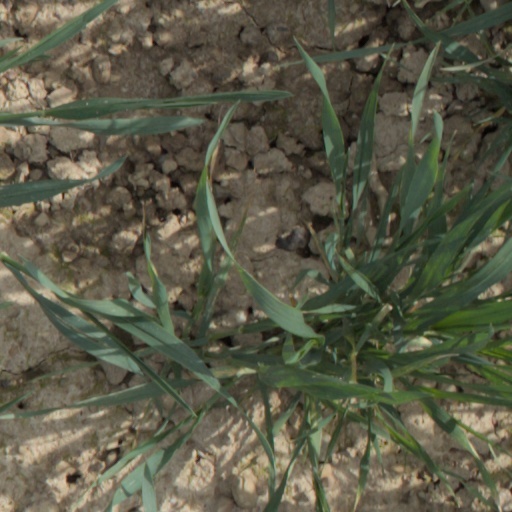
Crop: wheat